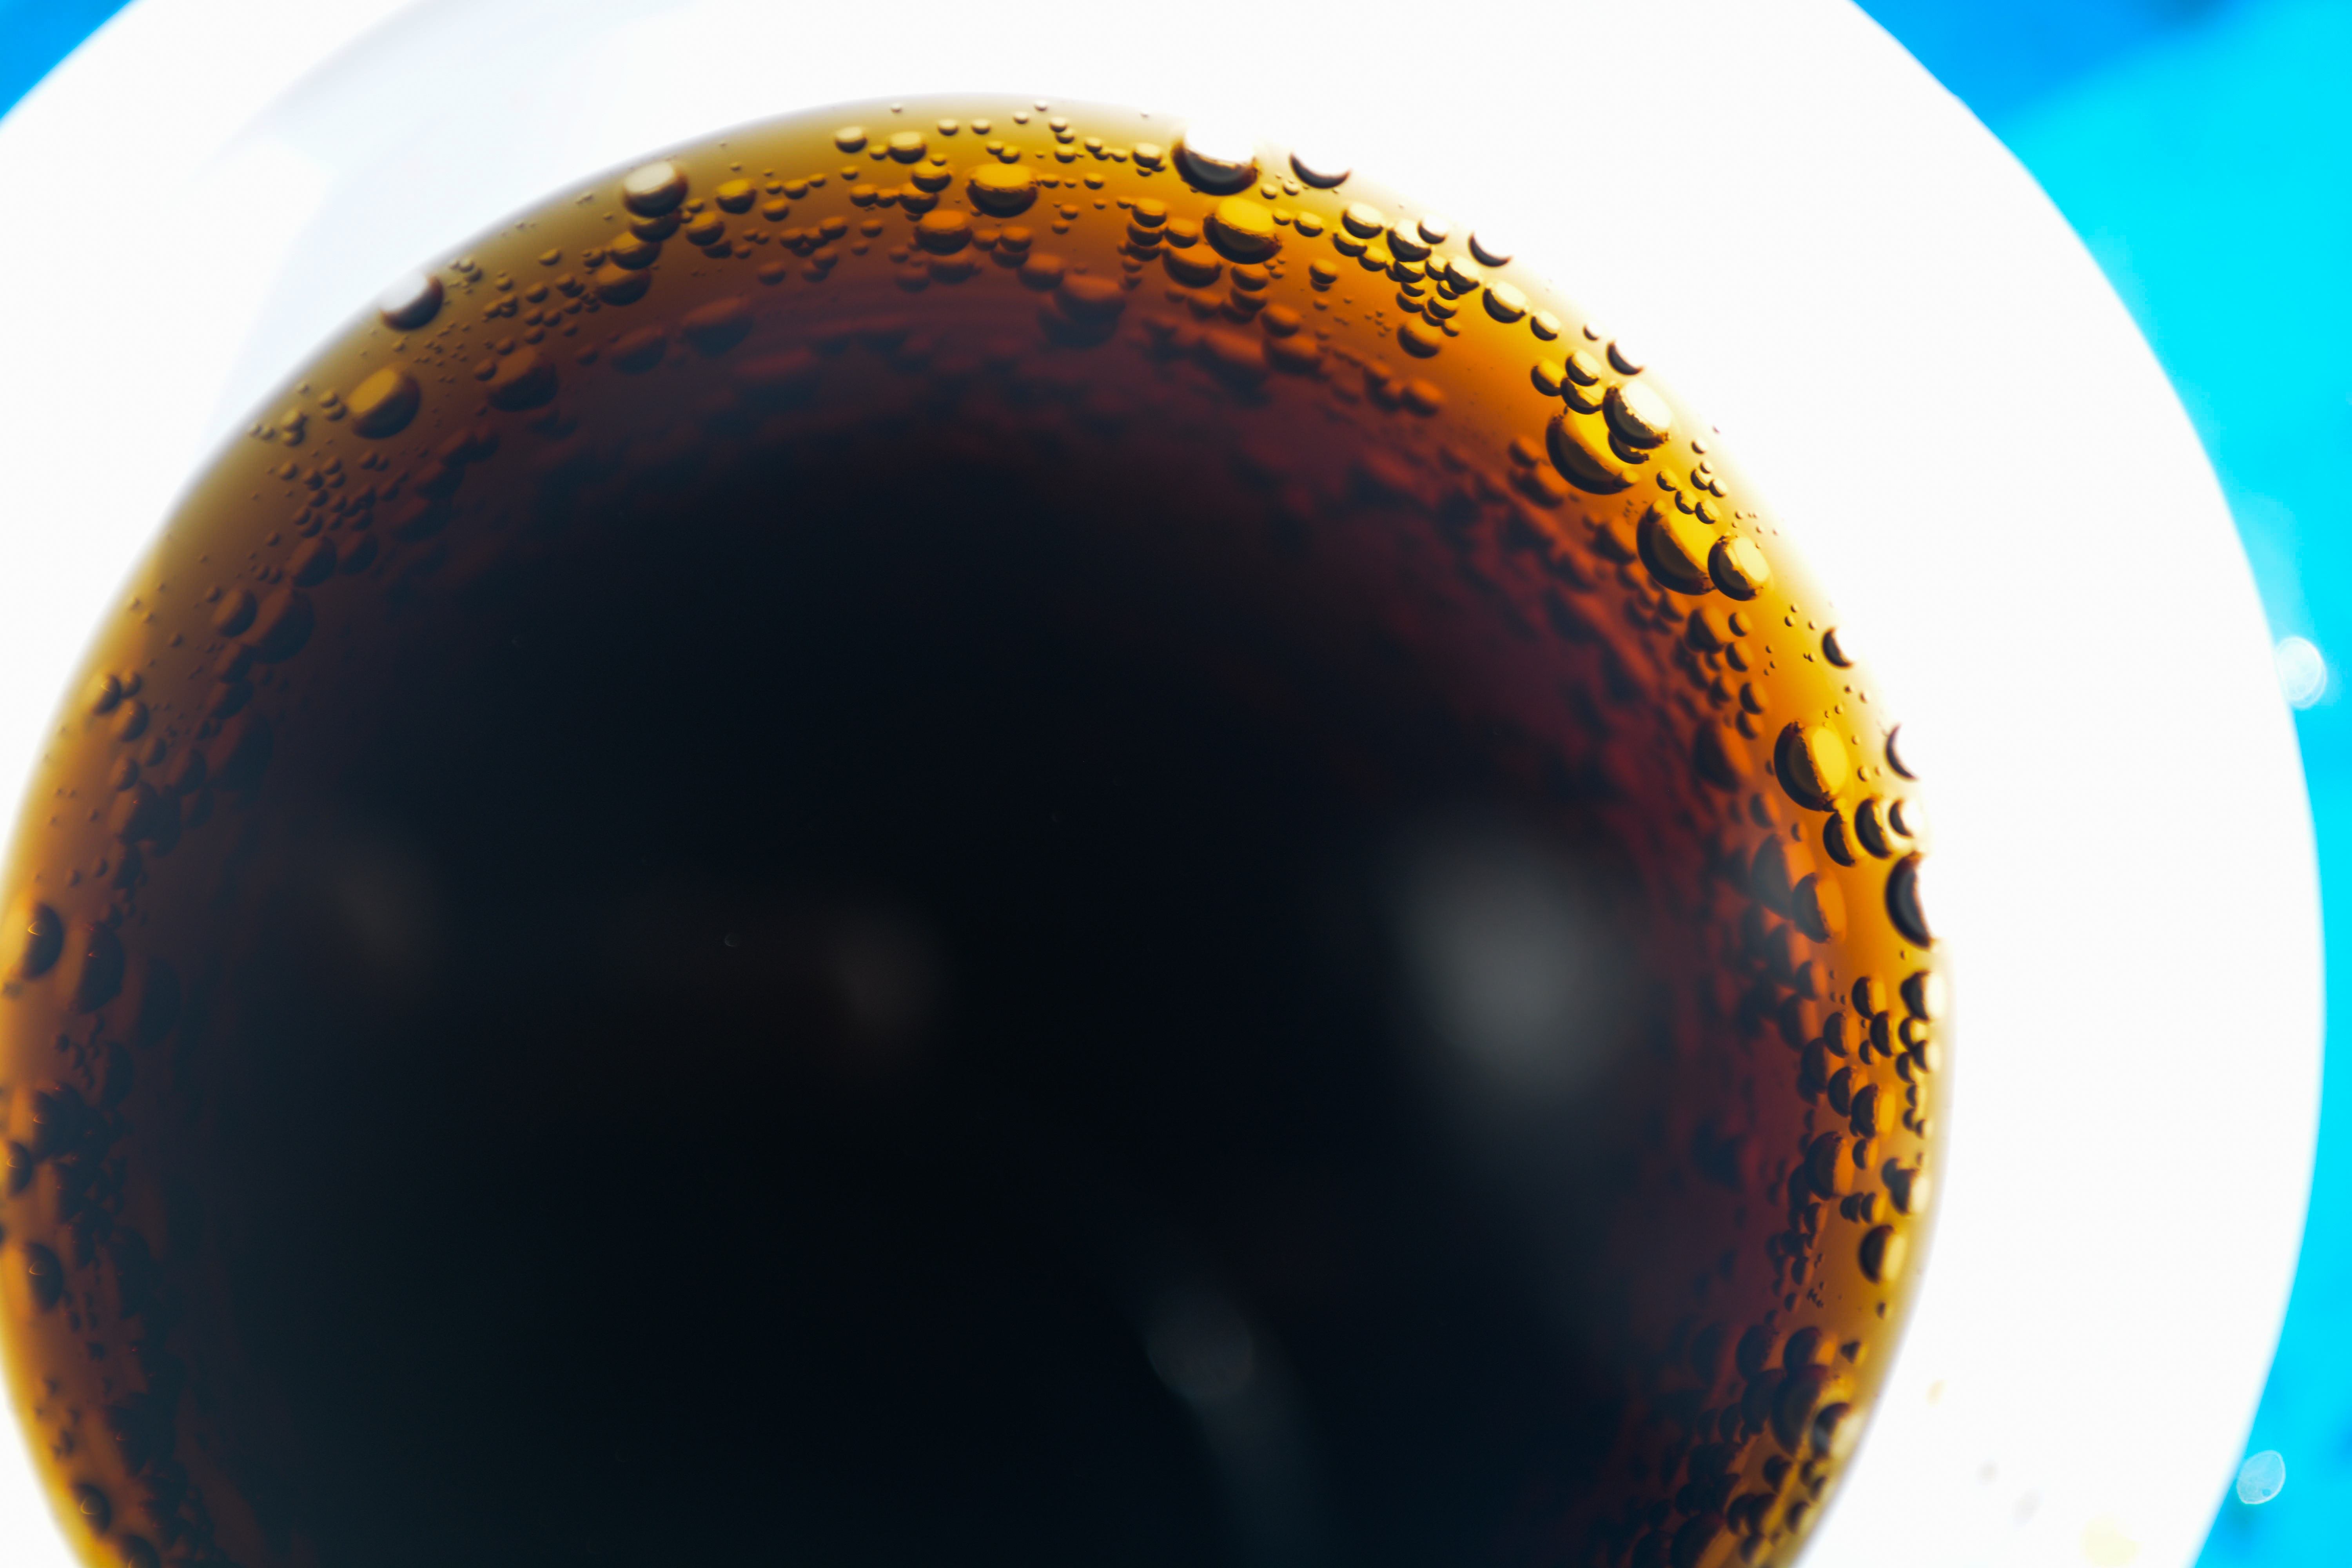
glass, reflection, coke, color, beverage, drink, circle, globe, close up, earth, ball, sphere, planet, shape, macro photography, atmosphere of earth, computer wallpaper, bobbles